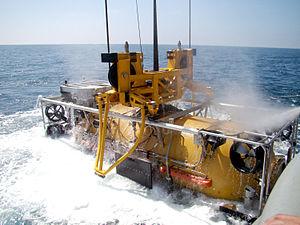
Le Submarine Rescue Diving and Recompression System est un futur sous-marin de sauvetage conçu par l'armée américaine. Contrôlé à distance, il est prévu pour des interventions à grande profondeur. Il est basé sur le sous-marin de sauvetage Remora de la Royal Australian Navy.